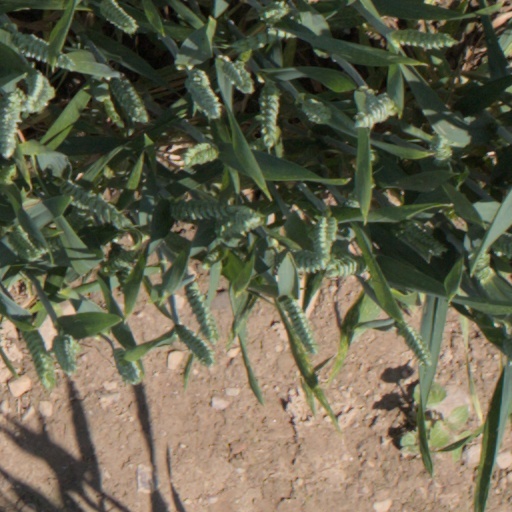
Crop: wheat